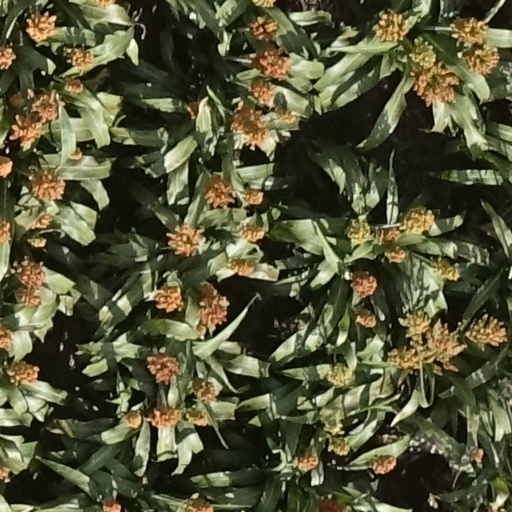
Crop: sorghum